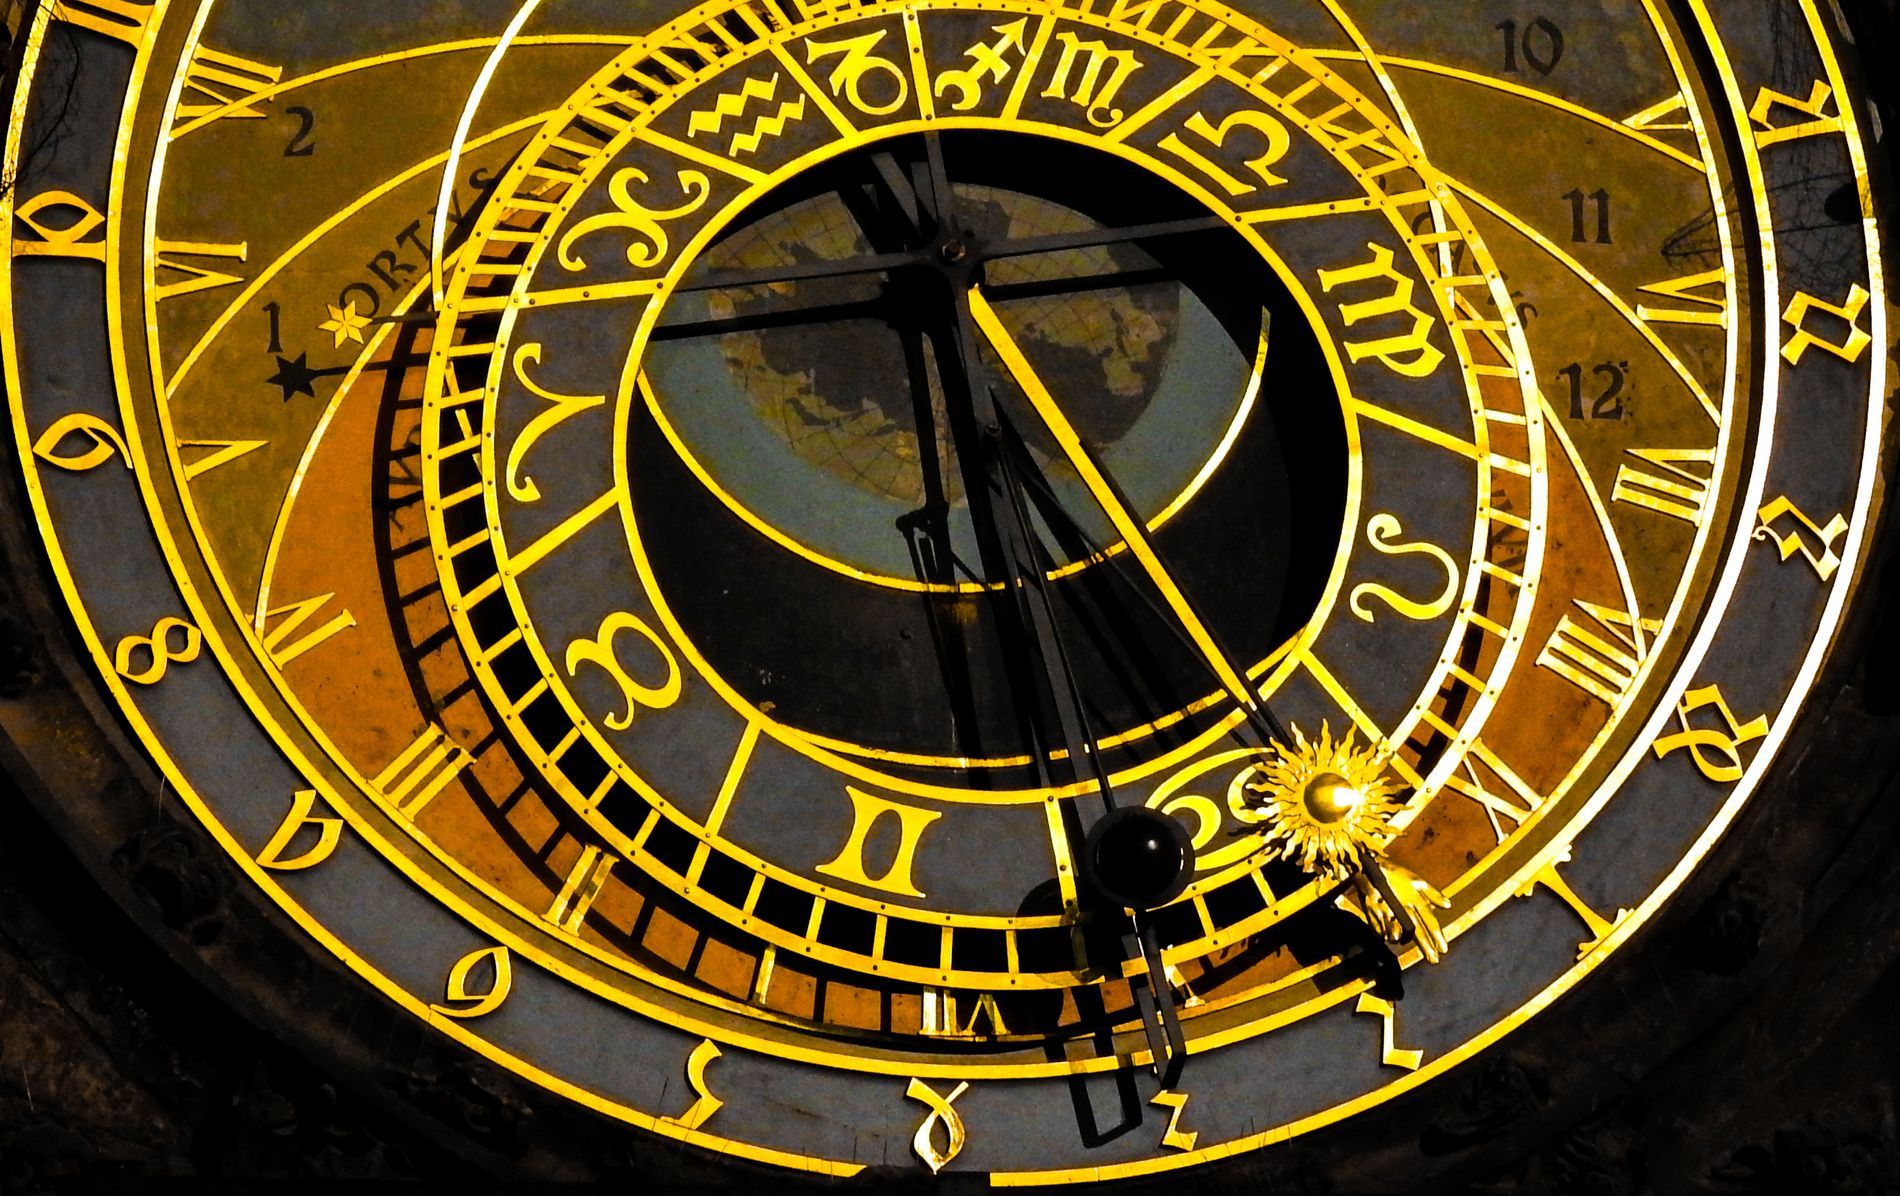
Astronomical Clock with Golden Details
An astronomical clock is placed on an ancient tower with many circles and golden details. The clock has black and golden colors. The design is very detailed with complex lines and symbols from astronomy.
A close-up shot captures a detailed astronomical clock. The shot highlights the complex design of the curved golden lines mixing with dark glowing black. The astronomical symbols represent a historic and mysterious aesthetic.
Labels: Analog Clock, Clock, Machine, Wheel, Architecture, Building, Clock Tower, Tower, Astronomical Clock, Black Background
Camera: NIKON COOLPIX P900
Aperture: F4
Exposure: 1/20 sec
ISO: 400
Focal length: 20.5 mm